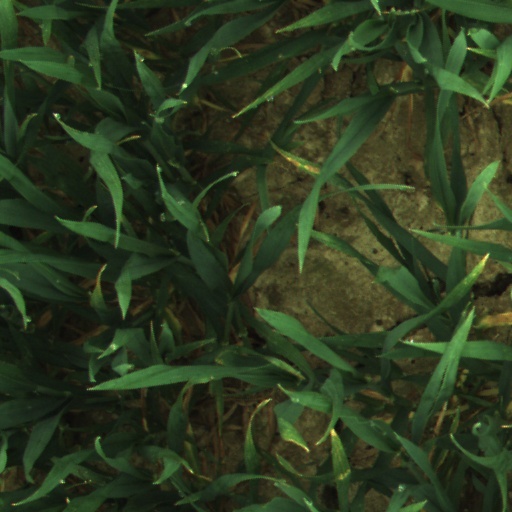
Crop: wheat